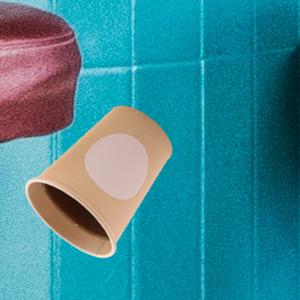
Label: cups